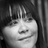
Emotion: happy